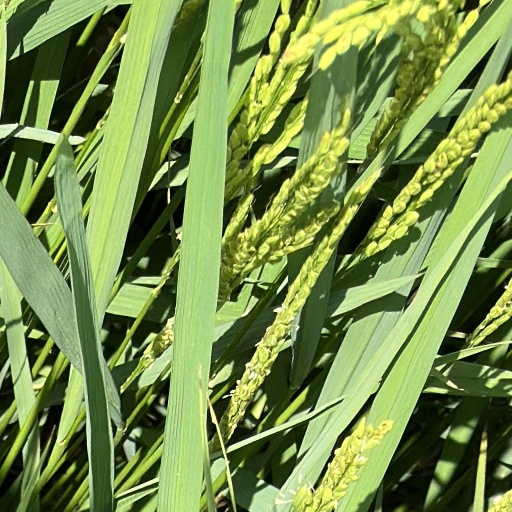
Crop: rice